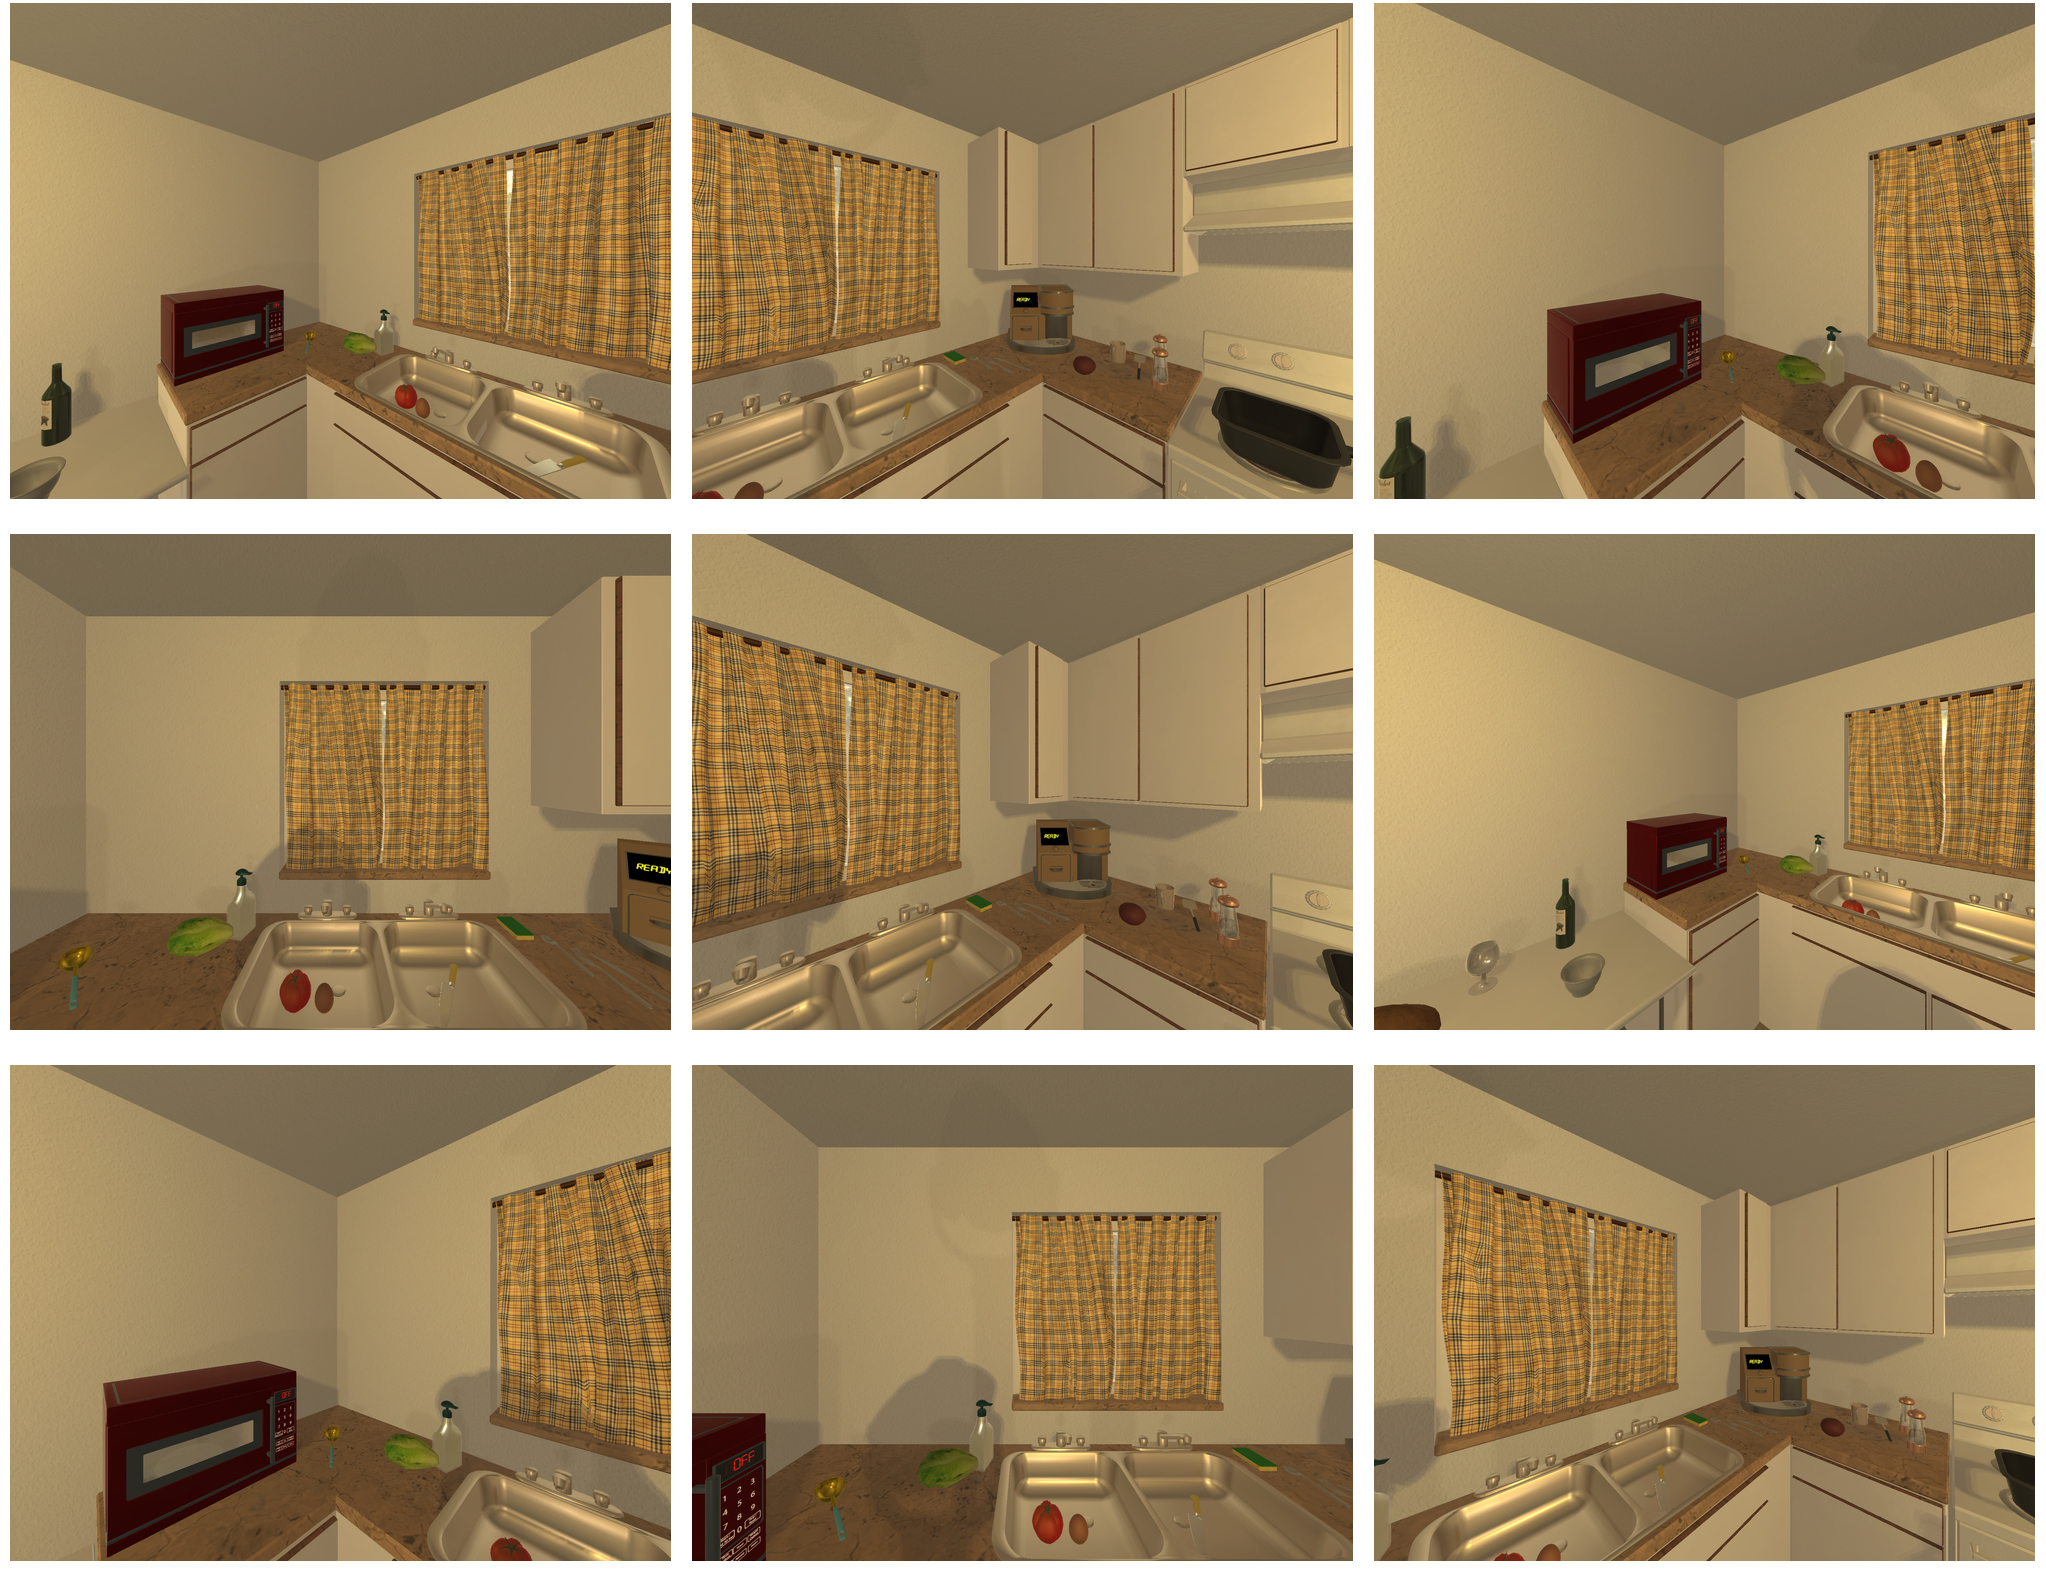Task instruction: Control water flow of the kitchen sink.
Answer: {"task_instruction": "Control water flow of the kitchen sink.", "nodes": ["faucet / handle", "kitchen sink"], "edges": [{"functional_relationship": "control", "object1": "faucet / handle", "object2": "kitchen sink", "spatial_relations": ["higher_than", "behind", "close"], "is_touching": true}], "action_type": "open", "function_type": "water_flow_control"}